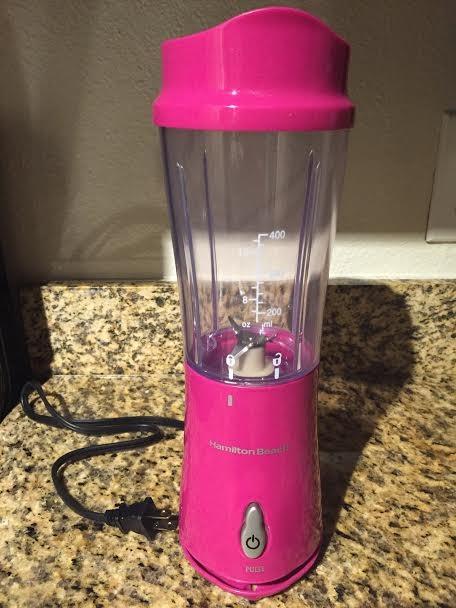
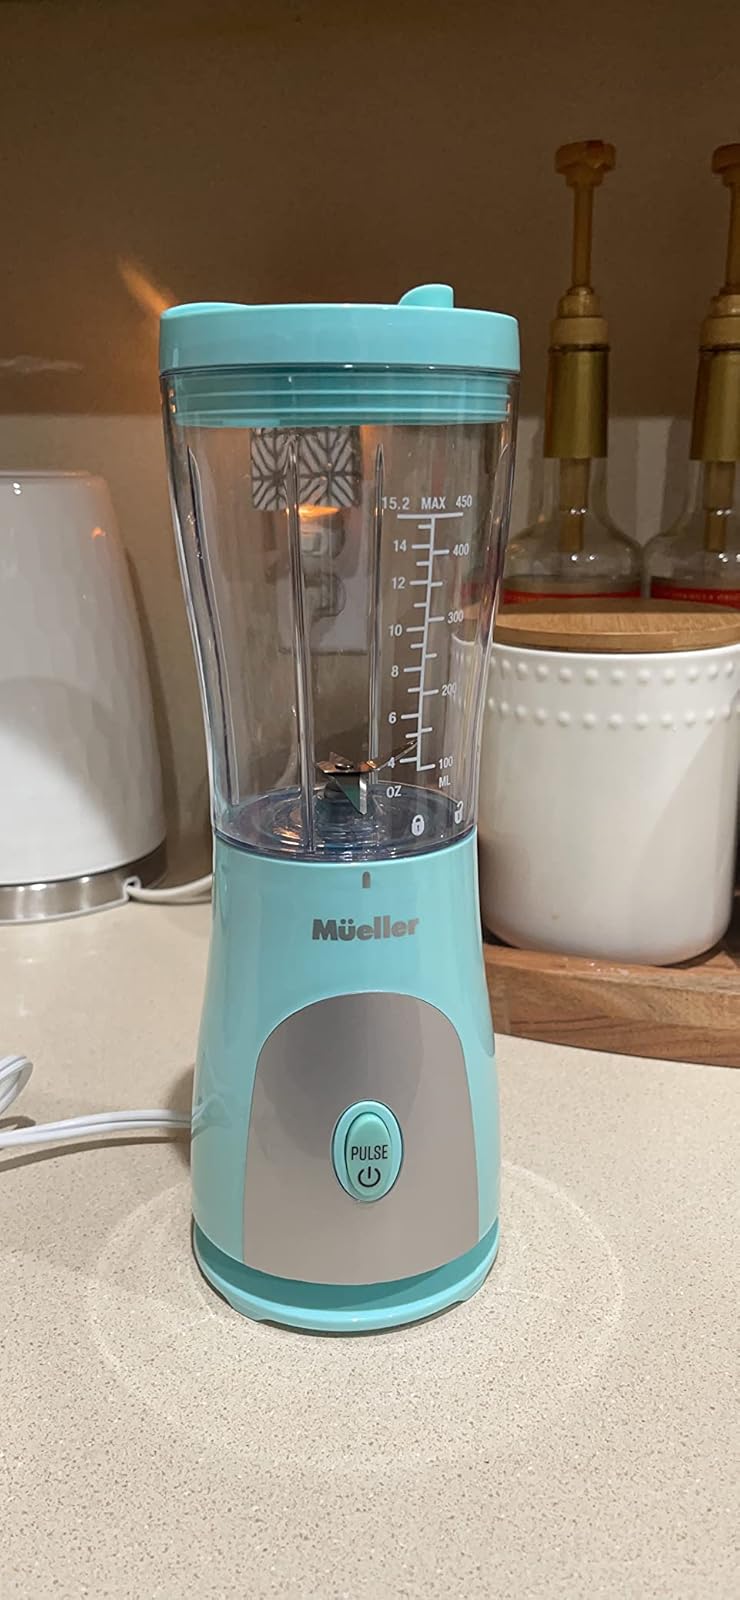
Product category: items_blender
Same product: no